Thousandstar

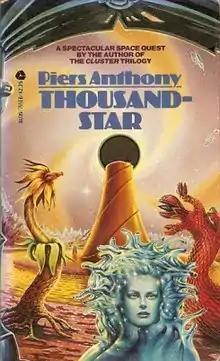
First edition (publ. Avon Books) Cover artist: Ron Walotsky

Thousandstar is a novel by Piers Anthony published in 1980 in which the main character is an alien creature in the form of a blob.